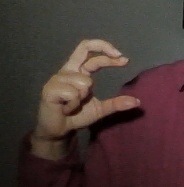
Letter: thal